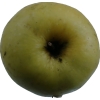
Label: Apple 13